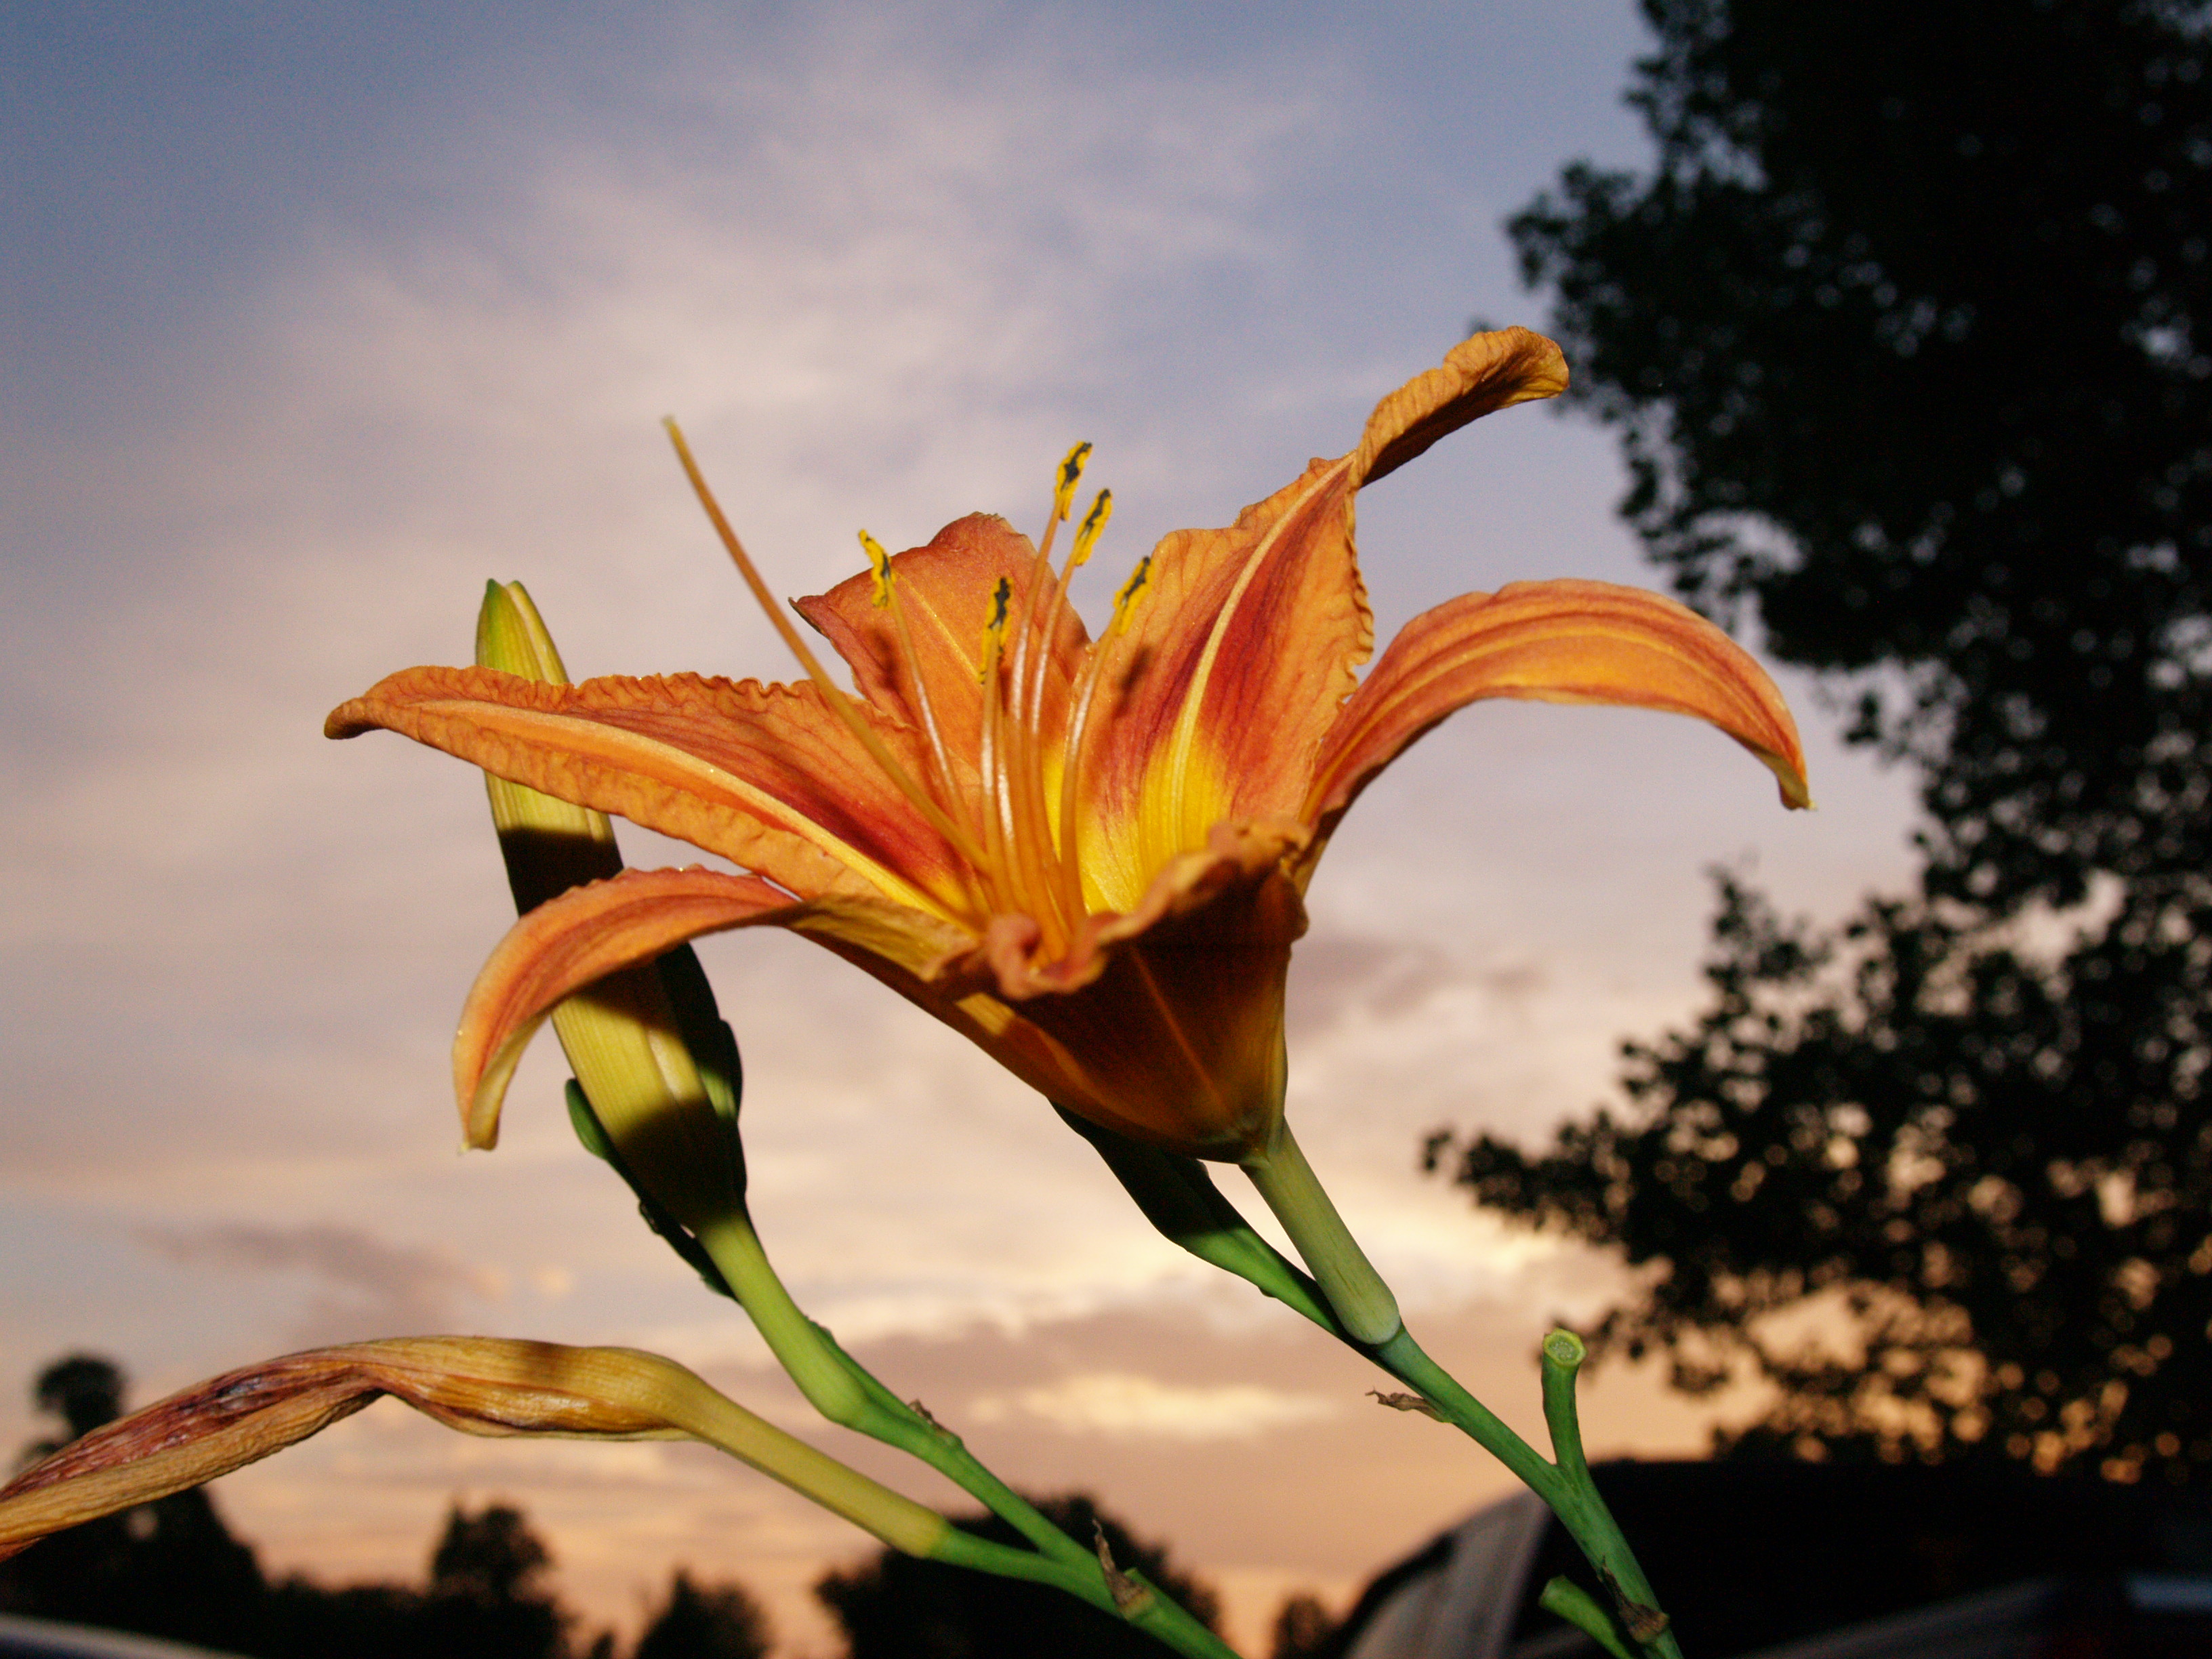
natural, flower, daylily, lily, petal, sky, plant, yellow, flowering plant, botany, orange lily, lily family, plant stem, wildflower, pollen, hippeastrum